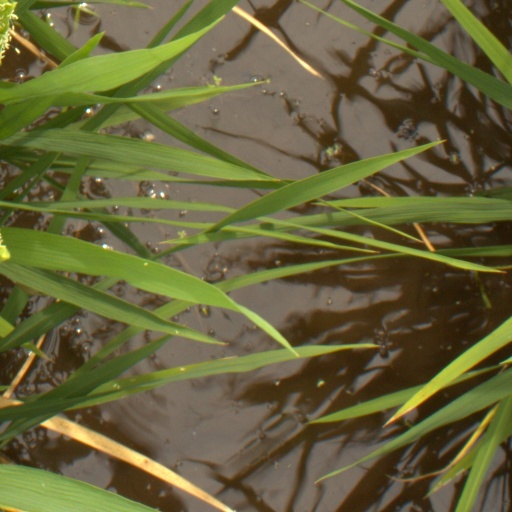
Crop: rice